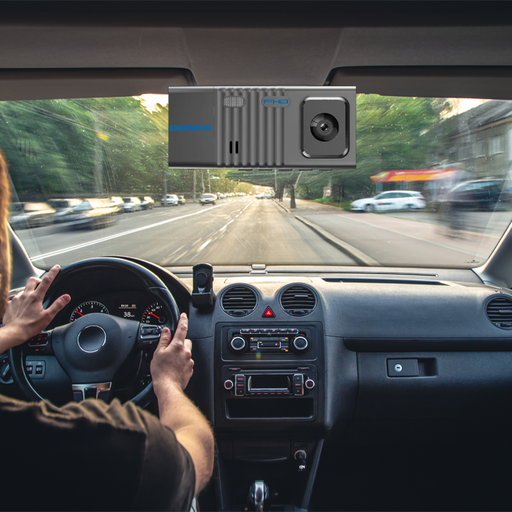
קטגוריה: שתי מתנות לבחירה
תיאור: מצלמת דרך מבית Daewoo
דגם: מדגם DACar1000
מידע נוסף: מתנה קטנה